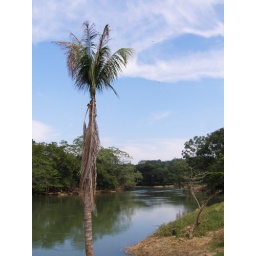
the Mopan river that you have to cross by wooden ferry to get to Xanantunich.